Digges Cove

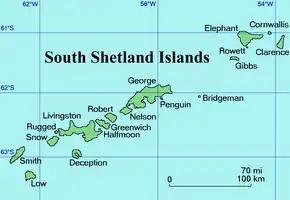
Location of Elephant Island in the South Shetland Islands

Digges Cove is the 1.77 km wide cove indenting for 860 m the north coast of Elephant Island in the South Shetland Islands, Antarctica southeast of Eratosthenes Point. It was formed as a result of the retreat of Snellius Glacier in the late 20th century. The area was visited by early 19th century sealers.